Spanish airlift of 1936

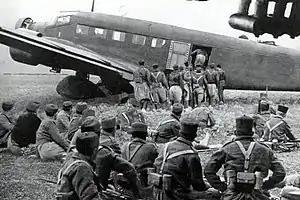
Moroccan troops boarding Ju 52

The Spanish airlift of 1936 was a military operation, carried out by the Nationalists during the early phase of the Spanish Civil War. It did not have any specific code name. Its objective was to bypass the Republican naval blockade of the Strait of Gibraltar and transport by air the soldiers stationed in the Spanish Morocco to the rebel-controlled part of Andalusia. The undertaking was hugely successful; during 85 days between July 19 and October 11 the Nationalists transported at least 14,000 men (with some sources claiming 23,000) and at least 270 tons of war materiel (according to some sources 400 tons). The success was possible thanks to German and Italian assistance, as aircraft sent by Hitler and Mussolini carried most of the troops and equipment. The operation is viewed as innovative, as it was the first ever large-scale military transport by air. Since there was no major Republican counter-action, the airlift was a challenge in terms of logistics and technology rather than combat. The opinion prevailing in historiography is that the airlift was vital for the Nationalists and helped to turn the failed coup into a long-lasting civil war.